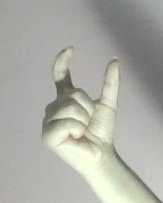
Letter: nun